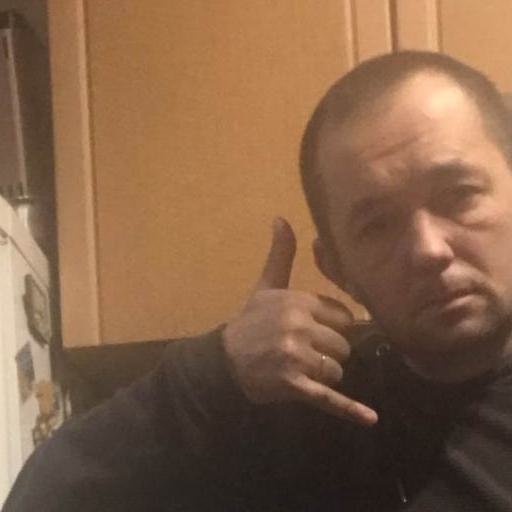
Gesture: call